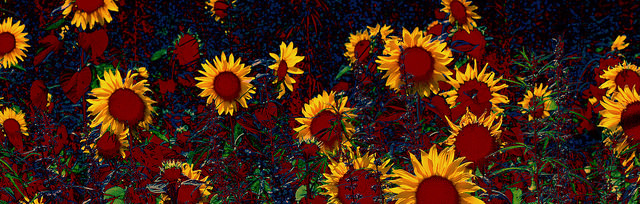
Flower: sunflower